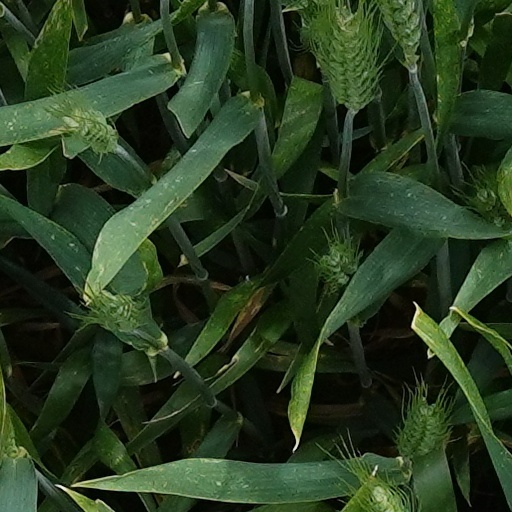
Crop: wheat